Steel Vengeance

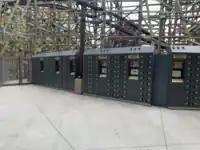
Free lockers for personal belongings near entrance

The train dips right, passing underneath the lift hill into an overbanked turn to the right that incorporates an airtime hill, known as a wave turn, which leads into the second inversion, a zero-g stall. The train passes through the lift hill structure for a second time and dips down, entering another double up element into the mid-course brake run. This is followed by a sharp left turn into a short, steep drop that dips slightly left. The train then navigates an upward turn to the left, traverses another airtime hill, and rises once more into a slight left turn.